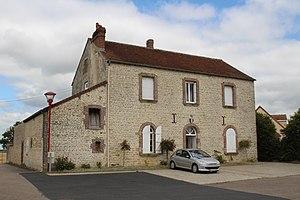
Macé, Orne
Macé est une commune française, située dans le département de l'Orne en région Normandie, peuplée de Erreur : pas de module habitants.